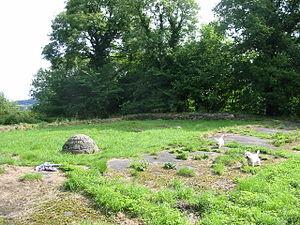
Le château de Duffield est un château normand dont on a retrouvé le site à Duffield, dans le Derbyshire. Le lieu est répertorié en tant que Scheduled Ancient Monument.